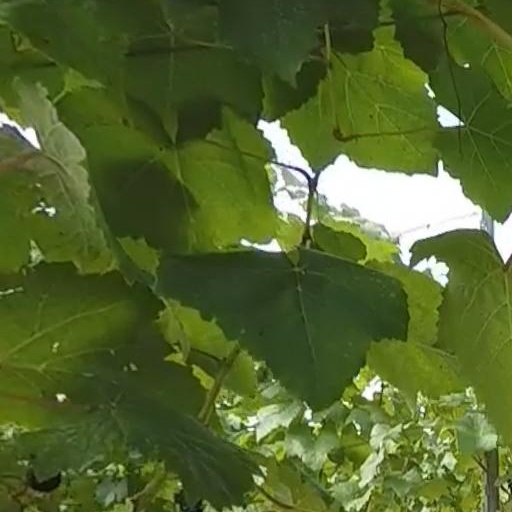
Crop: grape